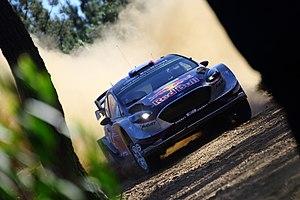
Le Rallye du Portugal 2017 est le 6ᵉ rallye du Championnat du monde des rallyes 2017 et la 51ᵉ édition de l’épreuve. Il se déroule sur 19 épreuves spéciales. Sébastien Ogier et Julien Ingrassia, au volant d'une Ford Fiesta WRC, remportent le rallye en s'adjugeant cinq spéciales. C'est leur seconde victoire de la saison.